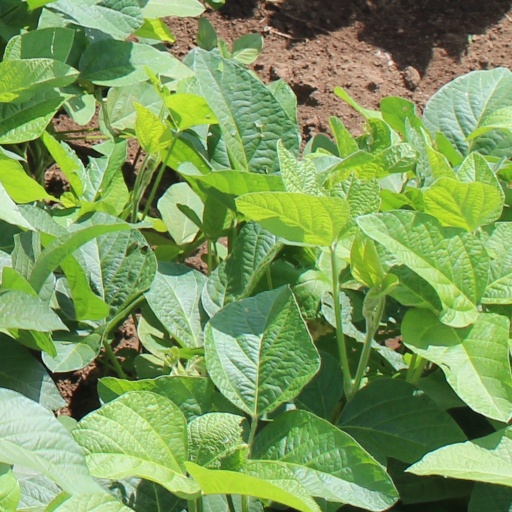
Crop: soybean